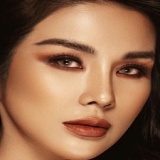
diễn viên Diệp Lâm Anh